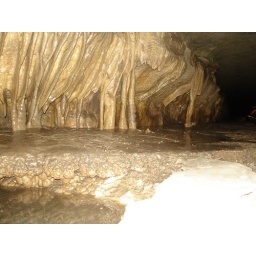
67 Draperies running into shelf formed by still water (1)